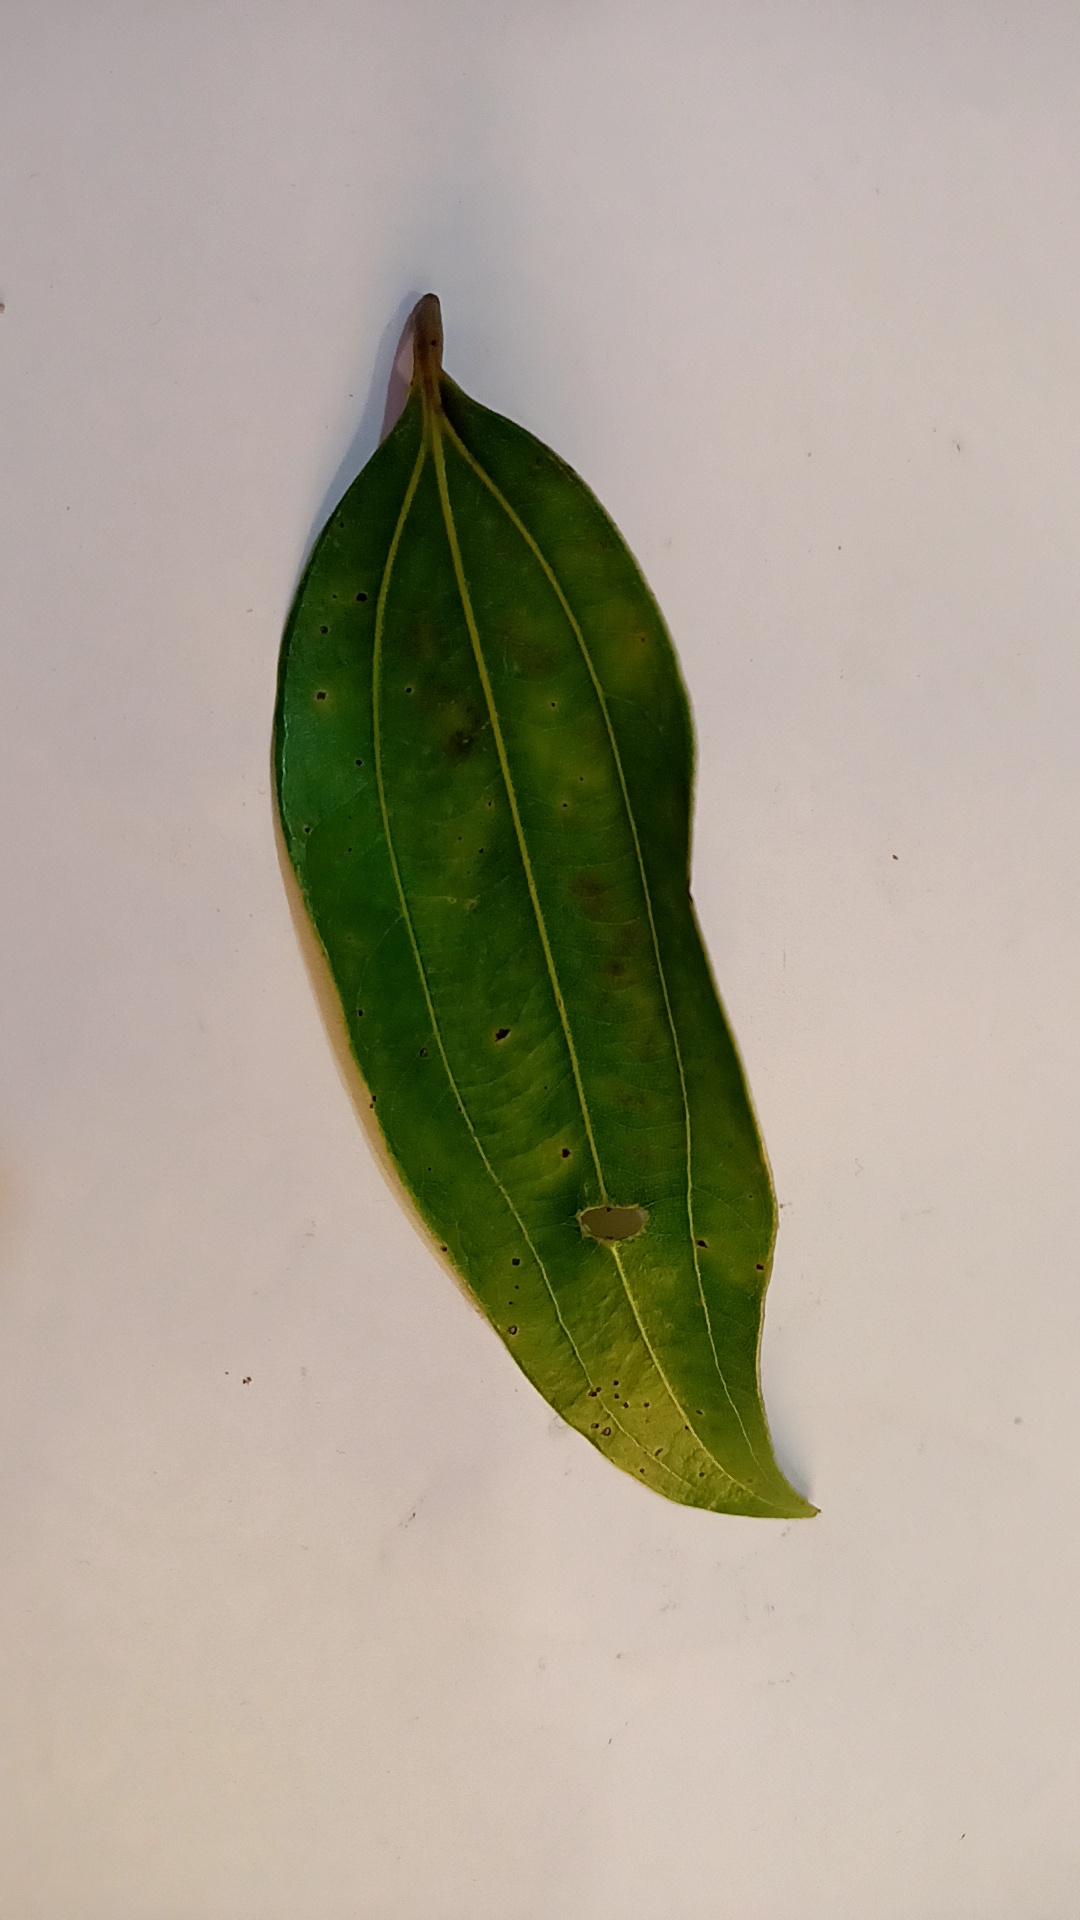
Label: Disease